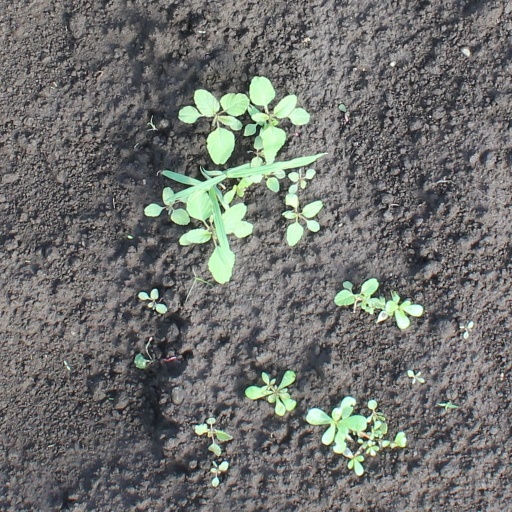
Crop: soybean